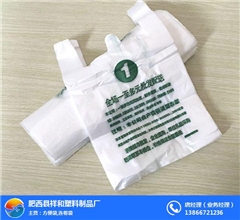
Label: plastic